New Jersey Devils

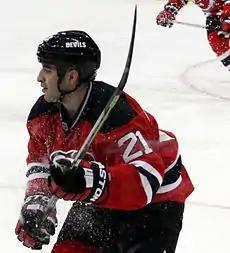
Close up image of an ice hockey player during a game.

The Devils developed strong rivalries with two teams out of geographical proximity and frequent playoff confrontations. The "Battle of the Hudson River" with the New York Rangers is so-called as the Devils' arenas in the New York metropolitan area were always less than ten miles and across the Hudson River from Madison Square Garden. New Jersey's proximity with Pennsylvania also led to a rivalry with the Philadelphia Flyers, the "Battle of the Jersey Turnpike". The Flyers have a large following in South Jersey and train in Voorhees Township. Both teams had the most titles of the Atlantic Division prior to the 2013 realignment, with nine to the Devils and six to the Flyers.